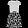
Label: Dress